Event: Nepal Earthquake
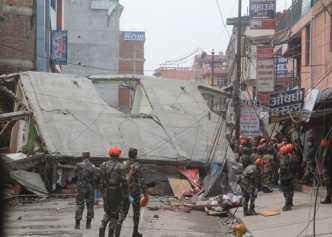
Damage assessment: damage